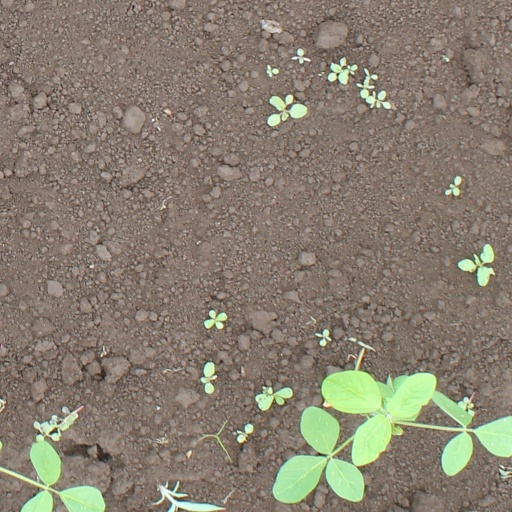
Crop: soybean